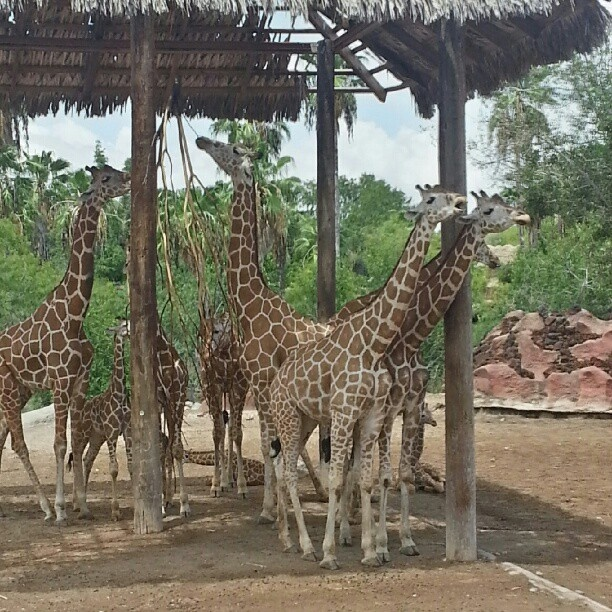
a group of giraffes hiding out in the shade
A group of giraffes huddle under a tiki hut.
A group of giraffes standing in the shade.
many giraffes under a tent with trees in the background
A group of giraffes standing in the shade.